Polar fleece

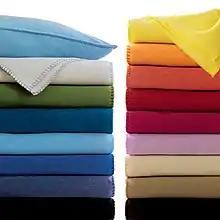
Blankets made out of polar fleece

Polar fleece is a soft fabric made from polyester that is napped and insulating.